Wolves of the North

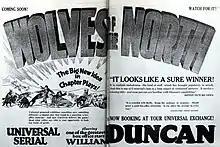
Advertisement

Wolves of the North is a 1924 American Northern drama film serial directed by and starring William Duncan. This serial is considered to be a lost film.